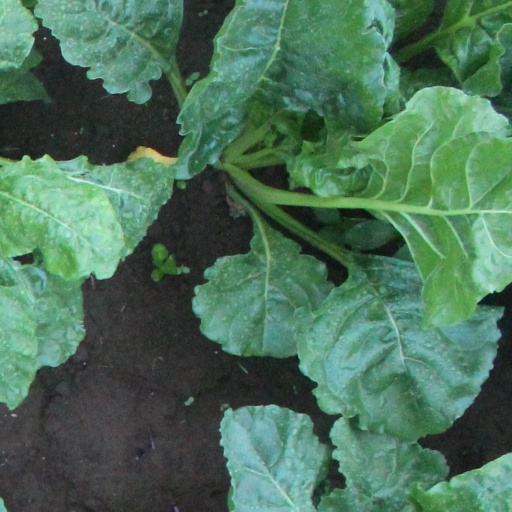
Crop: sugar beet